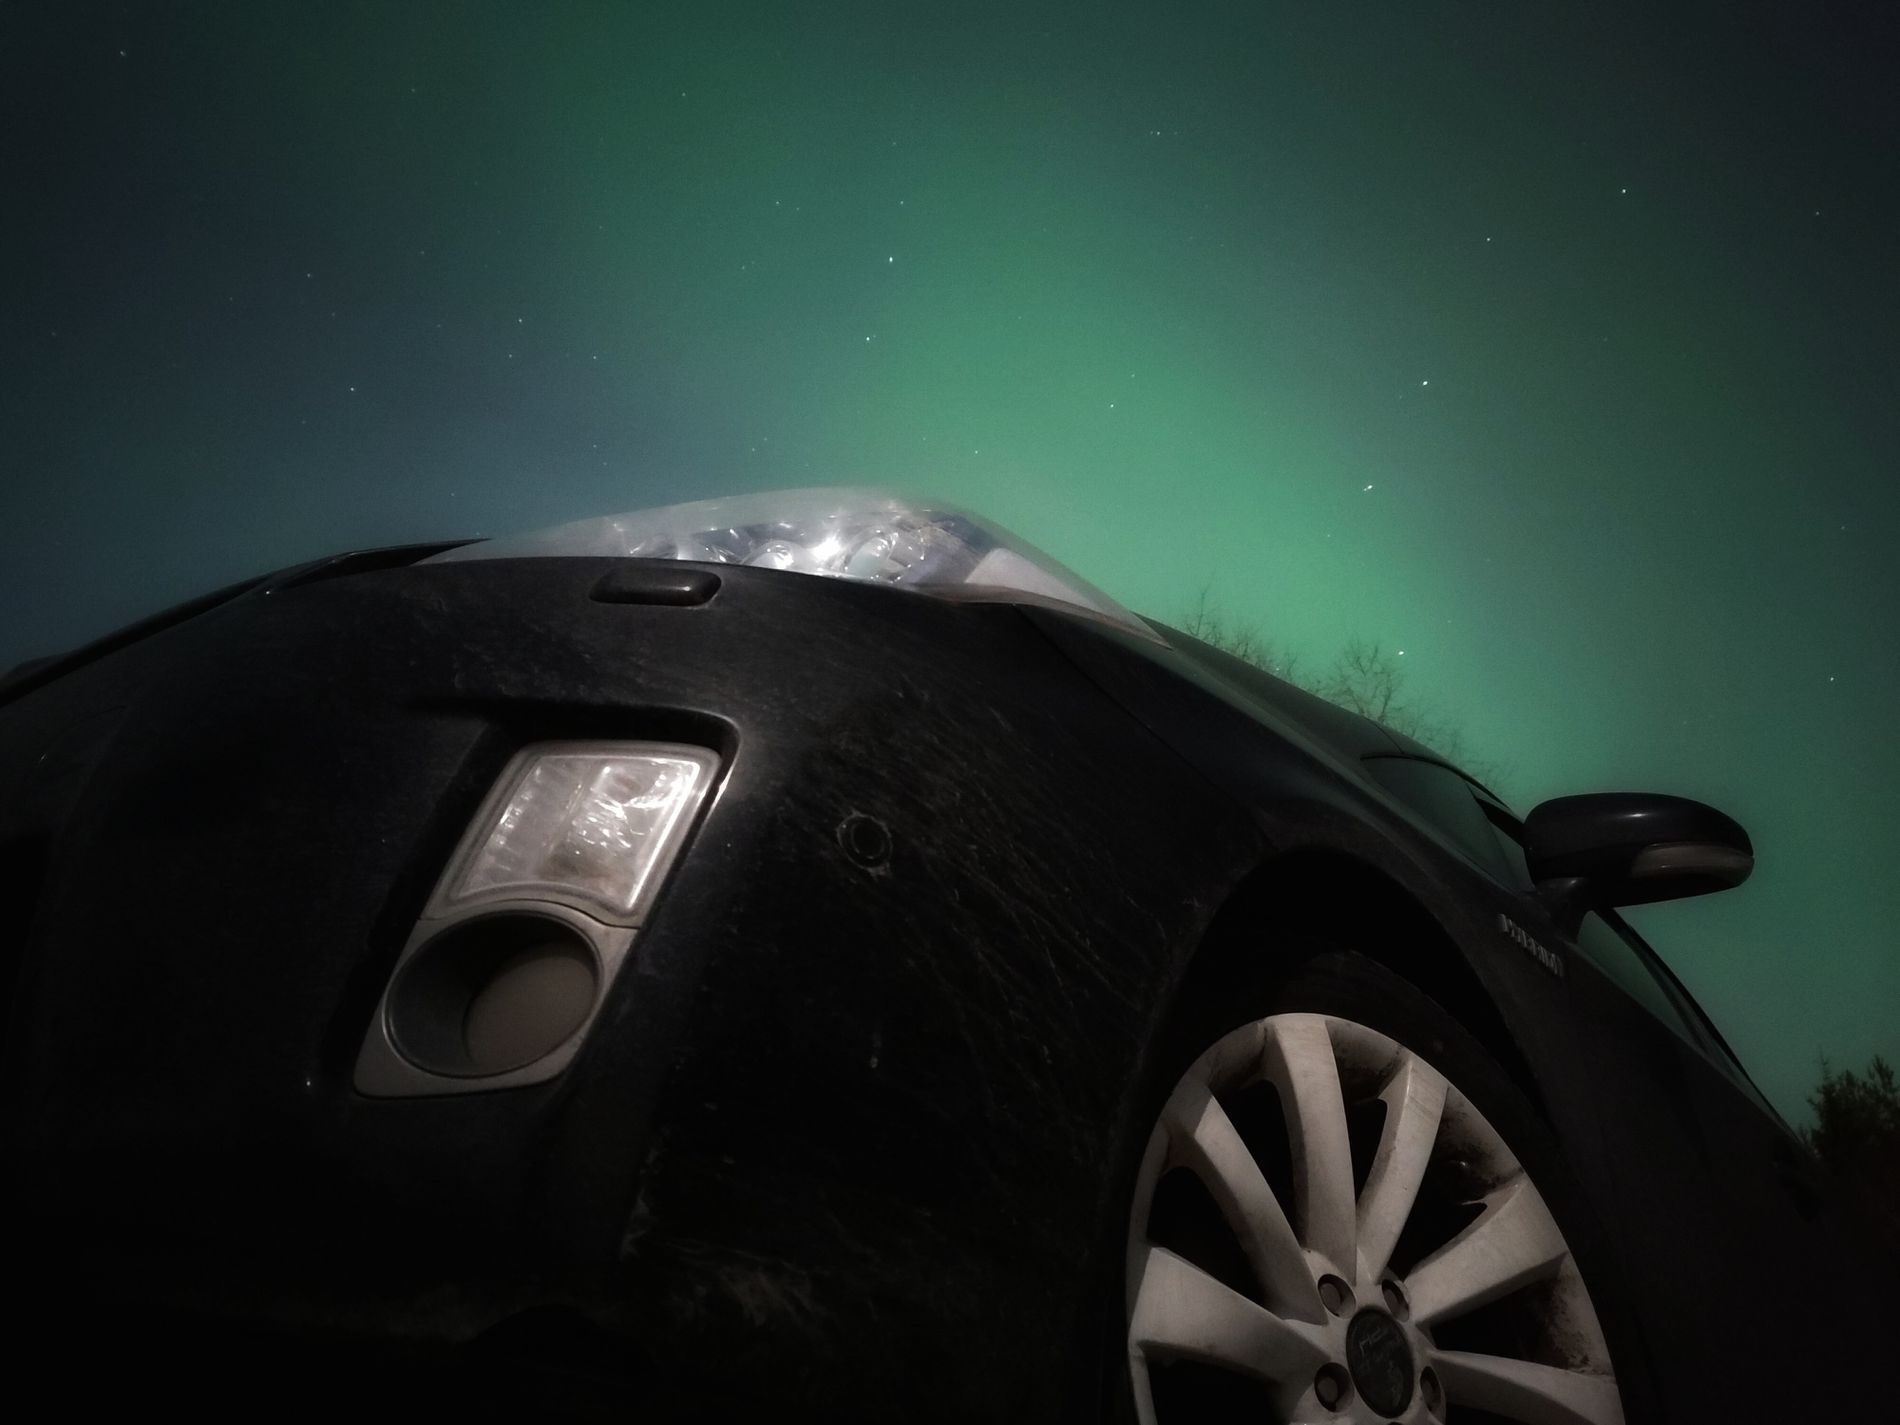
A car with sky
A car with its front left tire appears trees behind it and sky with stars in the background.
A landscape photo captured from a low view angle of a car and night sky with stars in the background. With a black, gray, and green color palette. It feels good and inspires astonishment.
Labels: Nature, Night, Outdoors, Sky, Machine, Spoke, Wheel, Alloy Wheel, Car, Car Wheel, Tire, Transportation, Vehicle, Aurora, Trees
Camera: Xiaomi M2101K6G
Aperture: F1.9
Exposure: 9 sec
ISO: 4002
Focal length: 6.0 mm